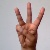
The image shows a hand gesture representing the letter 'W' in Indian Sign Language.